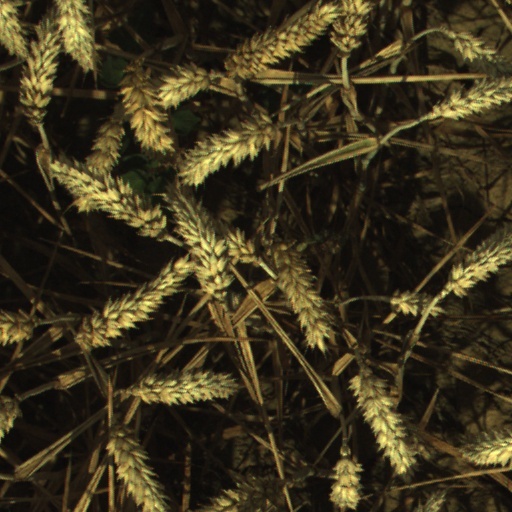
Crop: wheat